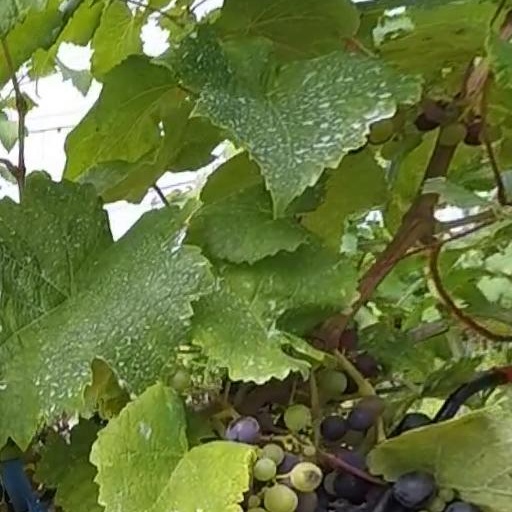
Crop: grape